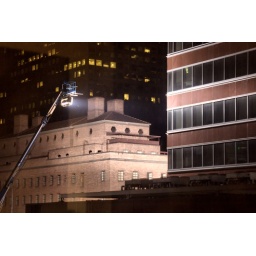
They are always shooting in downtown LA, this shoot was in the building across the street from Lauren's apartment.